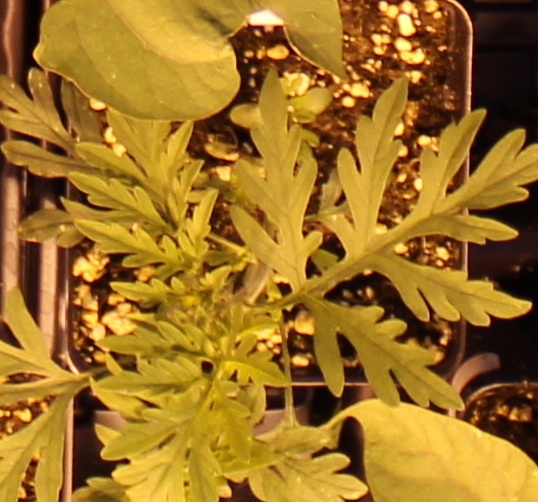
Label: Ragweed